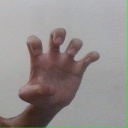
अक्षर: झ